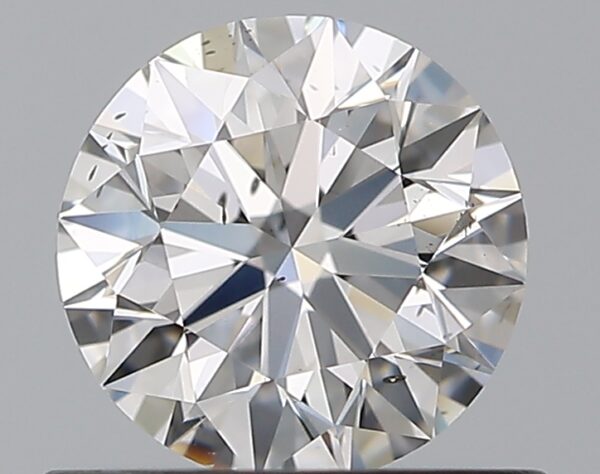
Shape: round
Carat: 0.65
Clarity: VS2
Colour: E
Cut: EX
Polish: EX
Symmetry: EX
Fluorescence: N
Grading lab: GIA
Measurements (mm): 5.48 x 5.51 x 3.45